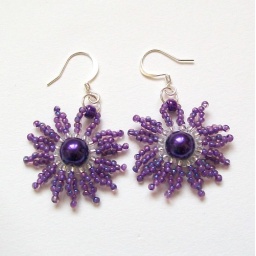
Beadwoven flower earrings in berry purple seed peals, beaded around gorgeous dark purple glass pearls